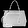
Label: Bag